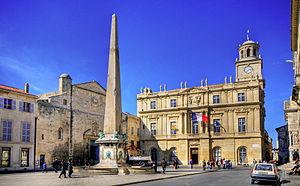
Place de la République avec l'hotêl de ville en arrière plan.
Le Cité est un quartier d'Arles. Il était le centre politique et religieux de la cité depuis l’Antiquité. Cette dénomination, d’origine médiévale, est désormais rarement utilisée; on l'appelle maintenant quartier de l'hôtel de ville en référence à l’un de ses édifices les plus connus.